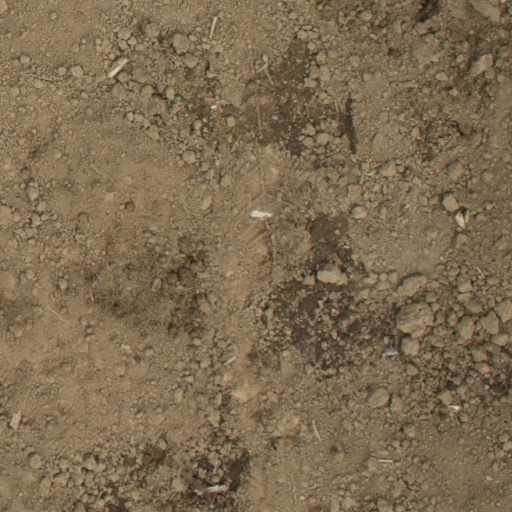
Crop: Jerusalem artichoke